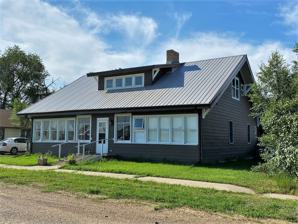
Building: Charles C. Sargent House
Country: United States of America
Year built: 1917
Historic house in Montana, United States United States historic place Charles C. Sargent House U.S. National Register of Historic Places Show map of Montana Show map of the United States Location 615 Front St. Nashua, Montana Coordinates 48°7′56″N 106°21′17″W / 48.13222°N 106.35472°W / 48.13222; -106.35472 Area 0.3 acres (0.12 ha) Built 1917 Architectural style Bungalow/craftsman NRHP reference No. 82003180 Added to NRHP July 8, 1982 The Charles C. Sargent House in Nashua, Montana was built in 1917.  It was listed on the National Register of Historic Places in 1982. It is an Arts and Crafts -style home which is significant for association with Charles C. Sargent, the first settler of Nashua.  Sargent was a scout for General George Custer who "narrowly missed being with Custer's troops at the Battle of Little Big Horn . A trader and merchant, he was serving as an Indian agent near Poplar, Montana , when the Great Northern Railway was being constructed through eastern Montana. Hearing that there would be a division point at the place which later became Nashua, Sargent moved his family there in 1886 and built the first house on the bank of Porcupine Creek. He started a school, a bank, helped in the formation of School District 13 in Valley County, and established a post office and store in 1888."  His original log cabin and the public buildings associated with him have not survived, but this house was built by him in 1917, before the town was incorporated in 1918, and was one of Nashua's "first real homes". References